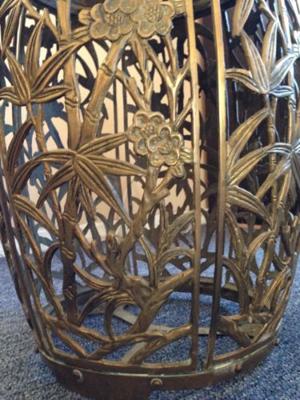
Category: table